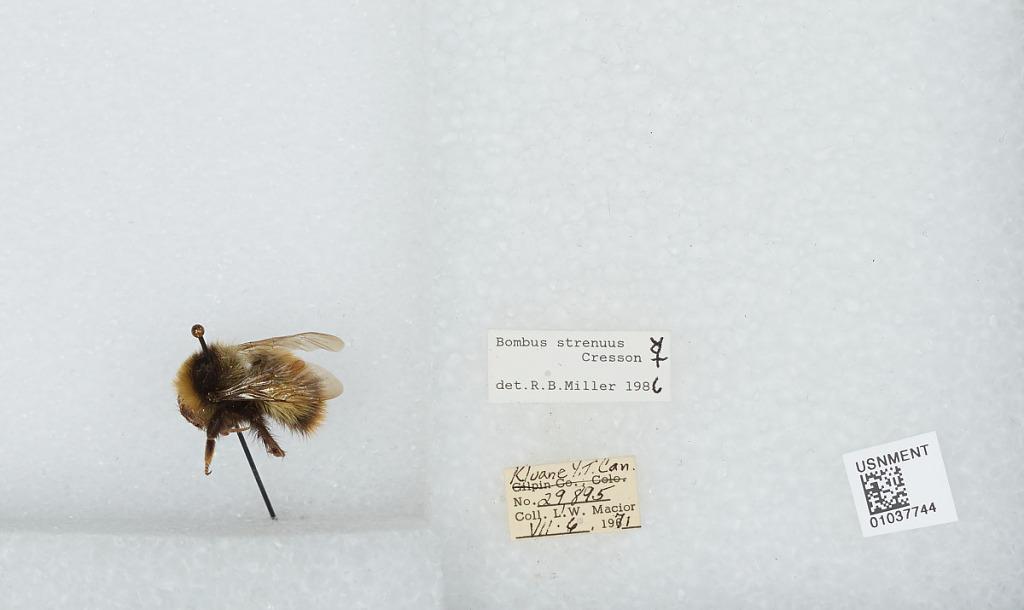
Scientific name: Bombus (Alpinobombus) neoboreus Sladen
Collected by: L. Macior
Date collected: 1971-7-6
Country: Canada
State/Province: Yukon Territory
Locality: Kluane
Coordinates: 60.75, -139.5
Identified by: Miller, R. B.